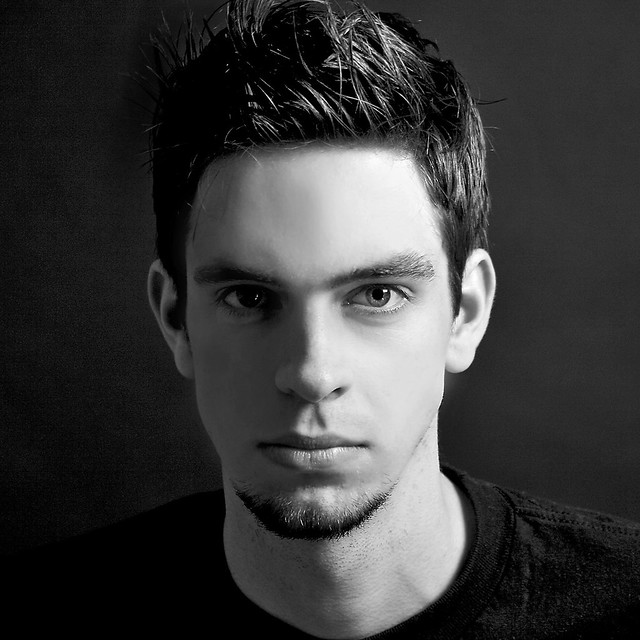
Label: Colored